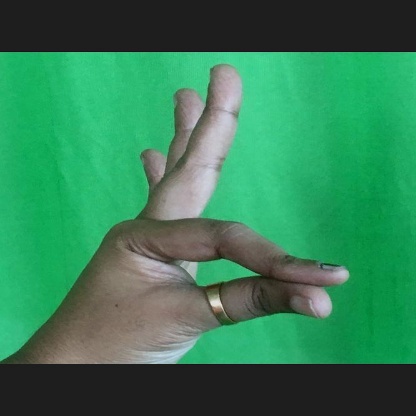
Mudra: Hamsasyam